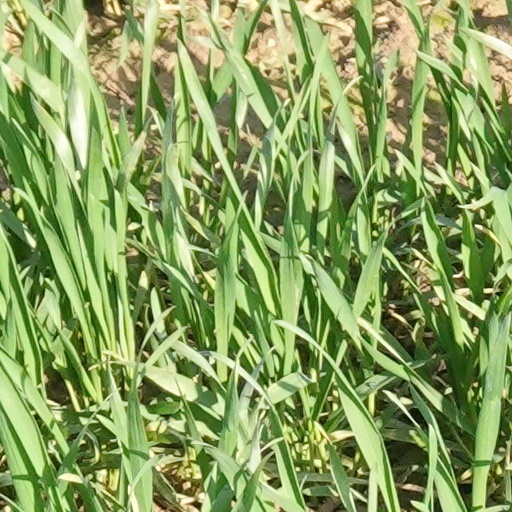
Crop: wheat